Nubian ibex

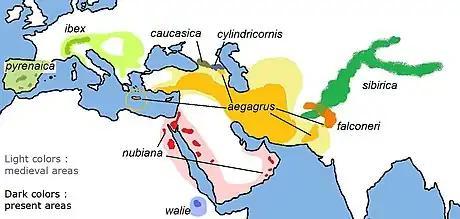
Ibex ("Capra") distribution

Its range today is within Egypt, Jordan, Oman, Israel, Palestine, Saudi Arabia and Sudan. It was extirpated in Lebanon, though a captive breeding and reintroduction process is underway. It has also been extirpated in Syria. Its presence is uncertain in Ethiopia, Eritrea and Yemen.